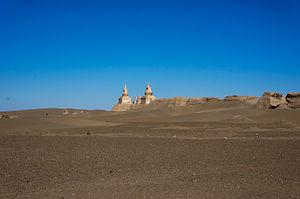
Vue extérieure de Khara-khoto (Chine)
Cette liste regroupe les principaux sites historiques et culturels majeurs protégés au niveau national par l'administration d'état chargée du patrimoine culturel en Chine pour la région autonome de Mongolie-Intérieure. Actuellement, elle ne reprend que les cinq premières listes. Une sixième et une septième liste ont été publiées en 2006 et en 2013 avec de nombreux sites supplémentaires.